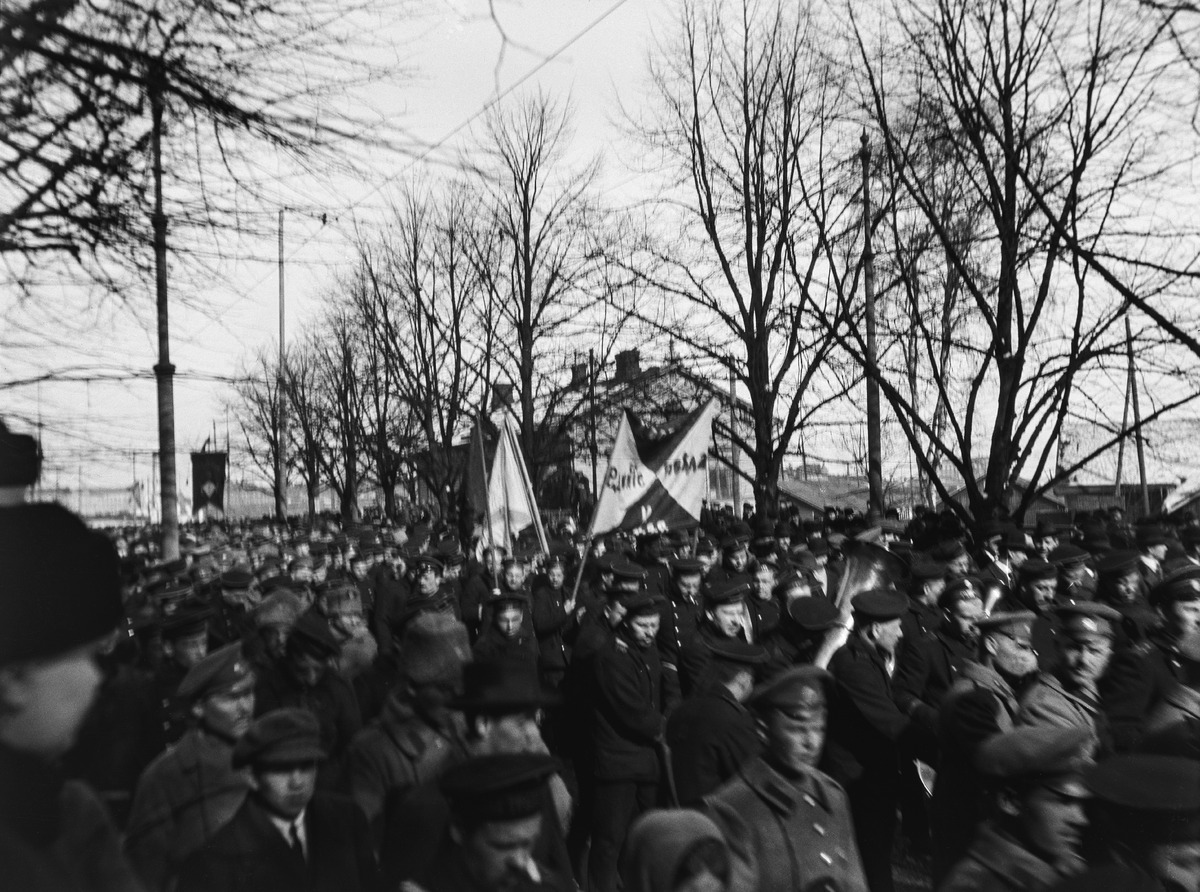
Vallankumoushautajaisten kulkue 30
sisällön kuvaus: Vallankumoushautajaisten kulkue 30. maaliskuuta 1917 kääntyneenä Saunakadulle (nykyinen Laivasillankatu) matkalla hautauspaikalle Kaivopuistoon. Kadun varrella yleisöä. mustavalkoinen
Kuvaaja: Grönlund, Verner, valokuvaaja
Ajankohta: kuvausaika 30.03.1917
Paikka: Suomi, Uusimaa, Helsinki, Kaivopuisto Helsinki, Saunakatu
Aiheet: vallankumousliikkeet, hautajaiset, sotilaat, liput, univormut, soittimet, kulkueet, yleisö